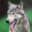
Label: wolf